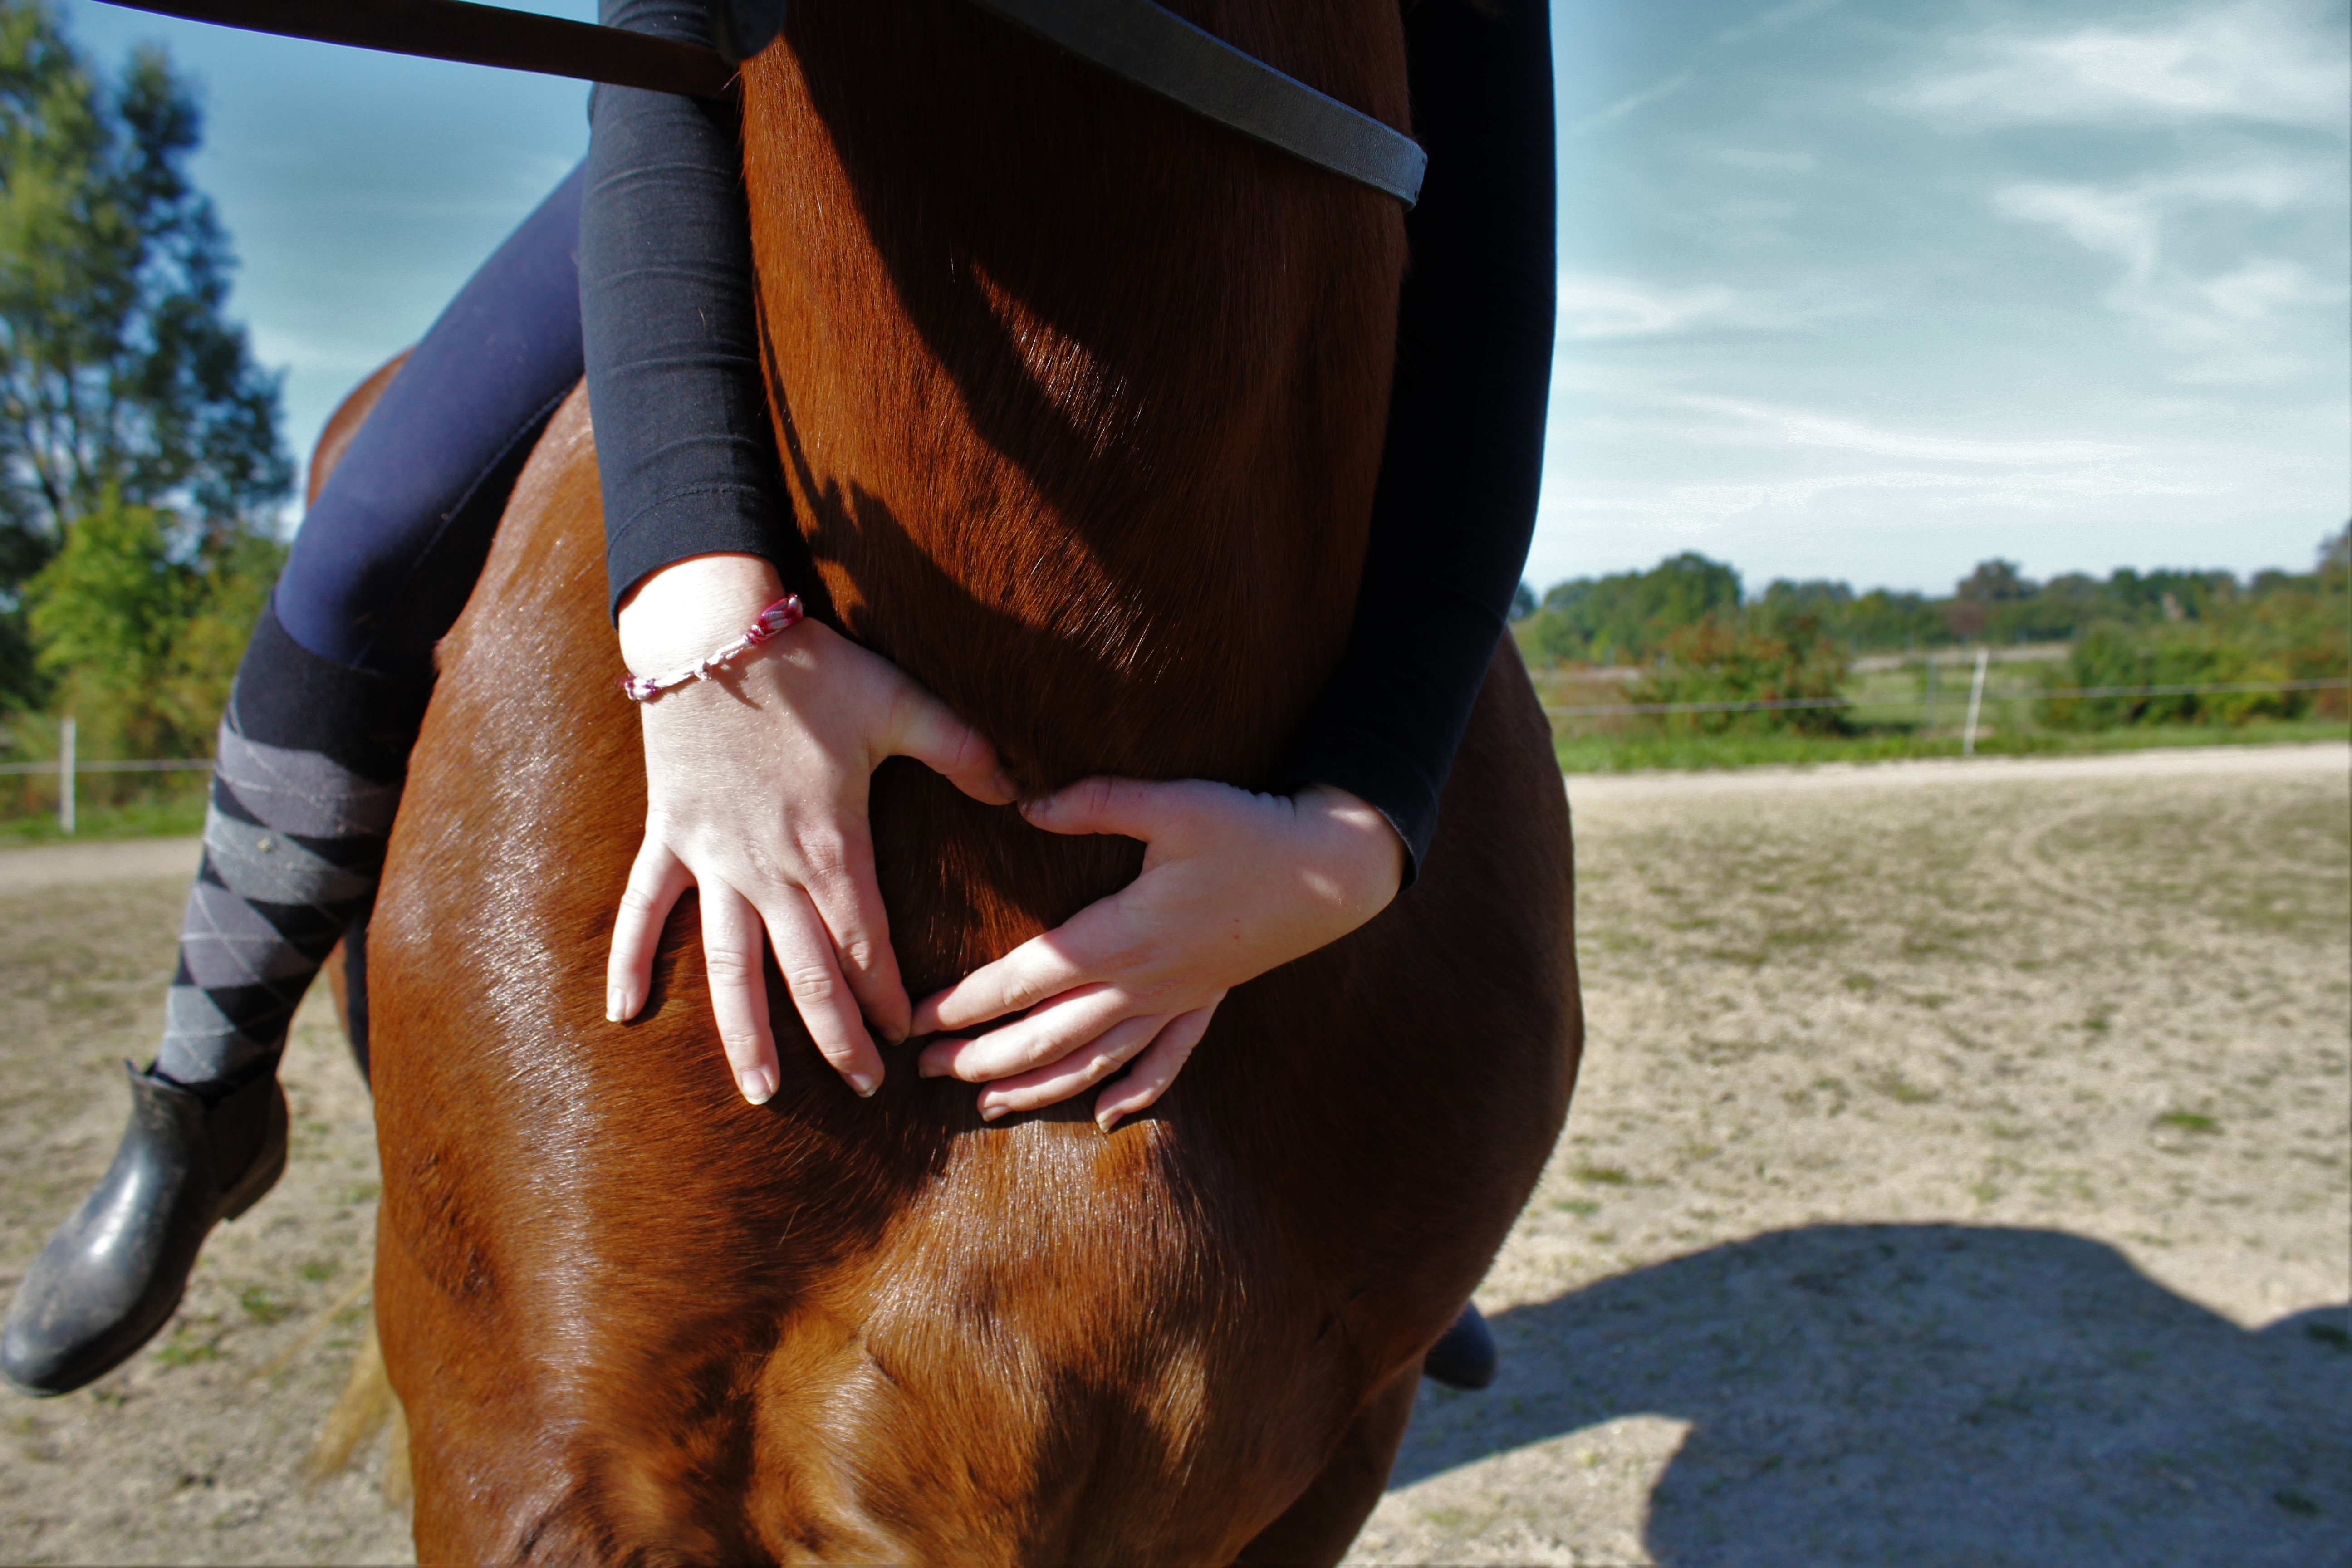
sky, horse, brown, mammal, bridle, eye, mare, kaltblut, horse like mammal